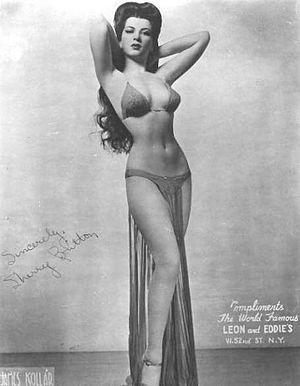
Sherry Britton, née Edith Zack, le 28 juillet 1918 à New Brunswick aux États-Unis, est une danseuse de burlesque américain, des années 1930 et 1940, une actrice et une productrice de télévision. Durant sa carrière, elle joue dans 39 pièces, dont 14 comédies musicales, chante dans les boîtes de nuit et a fait de nombreuses apparitions télévisées. Elle soutient les troupes pendant la Seconde Guerre mondiale et, en 1944, est nommée brigadier général d'honneur par le président Franklin Delano Roosevelt. Elle joue à Broadway, en 1958, dans le rôle de la princesse Alexandrie, une danseuse du ventre accomplie, dans la comédie Drink to Me Only.